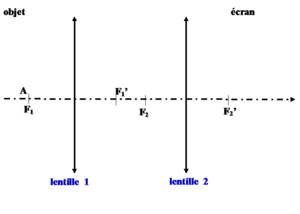
La méthode de Badal est une méthode focométrique de détermination expérimentale de la focale d'une lentille divergente.